Billy Murray (baseball)

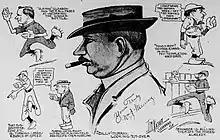
Billy Murray in 1908 as drawn by Jim Nasium (Edgar Forrest Wolfe) for the Philadelphia Inquirer

A native of Peabody, Massachusetts, Murray entered professional baseball in 1884 as an outfielder for the nearby Salem club in the Massachusetts State Association. He began his minor league managing career at age 25 with the Quincy, Illinois, "Ravens" of the Central Interstate League in 1889. After winning back-to-back pennants at Quincy and Joliet of the Illinois–Iowa League in 1891–92, Murray spent nine seasons (1894–1902) as skipper of the Providence Grays of the top-level Eastern League (a forerunner of today's International League). He then spent four winning seasons as manager of the Jersey City Skeeters of the Eastern circuit, taking one league pennant. His record as a minor league manager was 1,234 victories and 876 defeats over 18 seasons, a winning percentage of .585, one of the highest among longtime minor league managers.